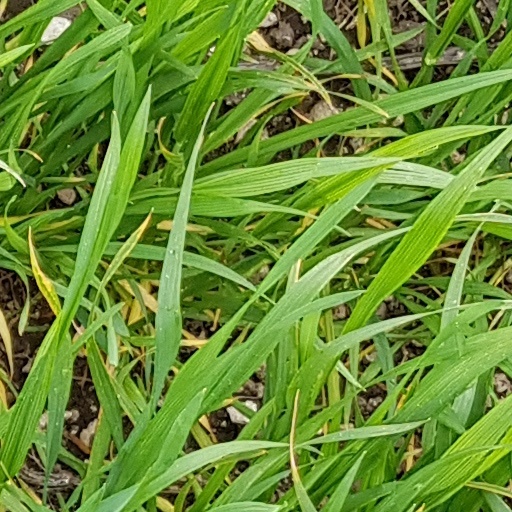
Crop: wheat